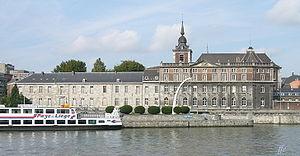
Le diocèse de Liège est le diocèse le plus ancien de Belgique. L'évêque actuel est Jean-Pierre Delville.
Le patrimoine religieux de Liège jusqu'à la Révolution française compte un palais épiscopal, une cathédrale, sept collégiales, une chartreuse, huit abbayes d'hommes et de femmes, vingt-trois couvents d'hommes et vingt-sept couvents de femmes, trente-deux paroisses, une vingtaine d'hôpitaux et autant d'hospices, une trentaine de béguinages, des dizaines de chapelles, soit plus d'une centaine d'oratoires dont une cinquantaine desservis par des religieux réguliers.
L'abbaye de Beaurepart-en-Île ou bien Saint-Corneille de Beaurepart ou encore abbaye des Saints-Apôtres est une abbaye située à Liège, en Belgique.
La liste des monastères en Belgique a pour but de recenser, sur le territoire de la Belgique, tous les monastères, c'est-à-dire ceux qui correspondent à des chartreuses, des abbayes ou des prieurés, mais aussi ceux qui le sont au sens strict. Il est précisé à chaque fois :
Jean-Évangéliste Zaepffel, né le 3 décembre 1735 à Dambach-la-Ville et mort le 17 octobre 1808 à Liège, est un ecclésiastique français des XVIIIᵉ et XIXᵉ siècles. Il était « le premier évêque du nouveau diocèse de Liège, ou le 100ᵉ évêque de Liège, si l'on suit l'ancienne chronologie ».